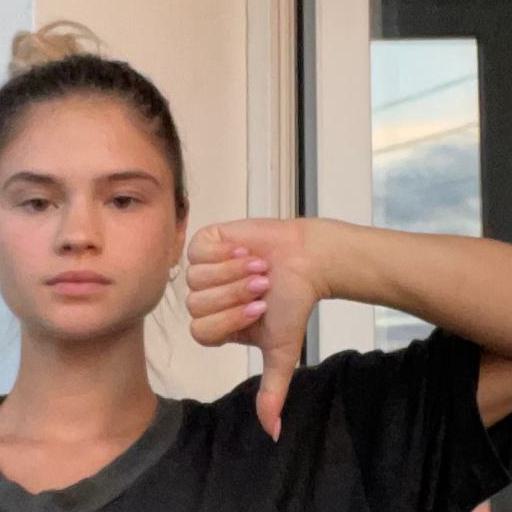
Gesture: dislike